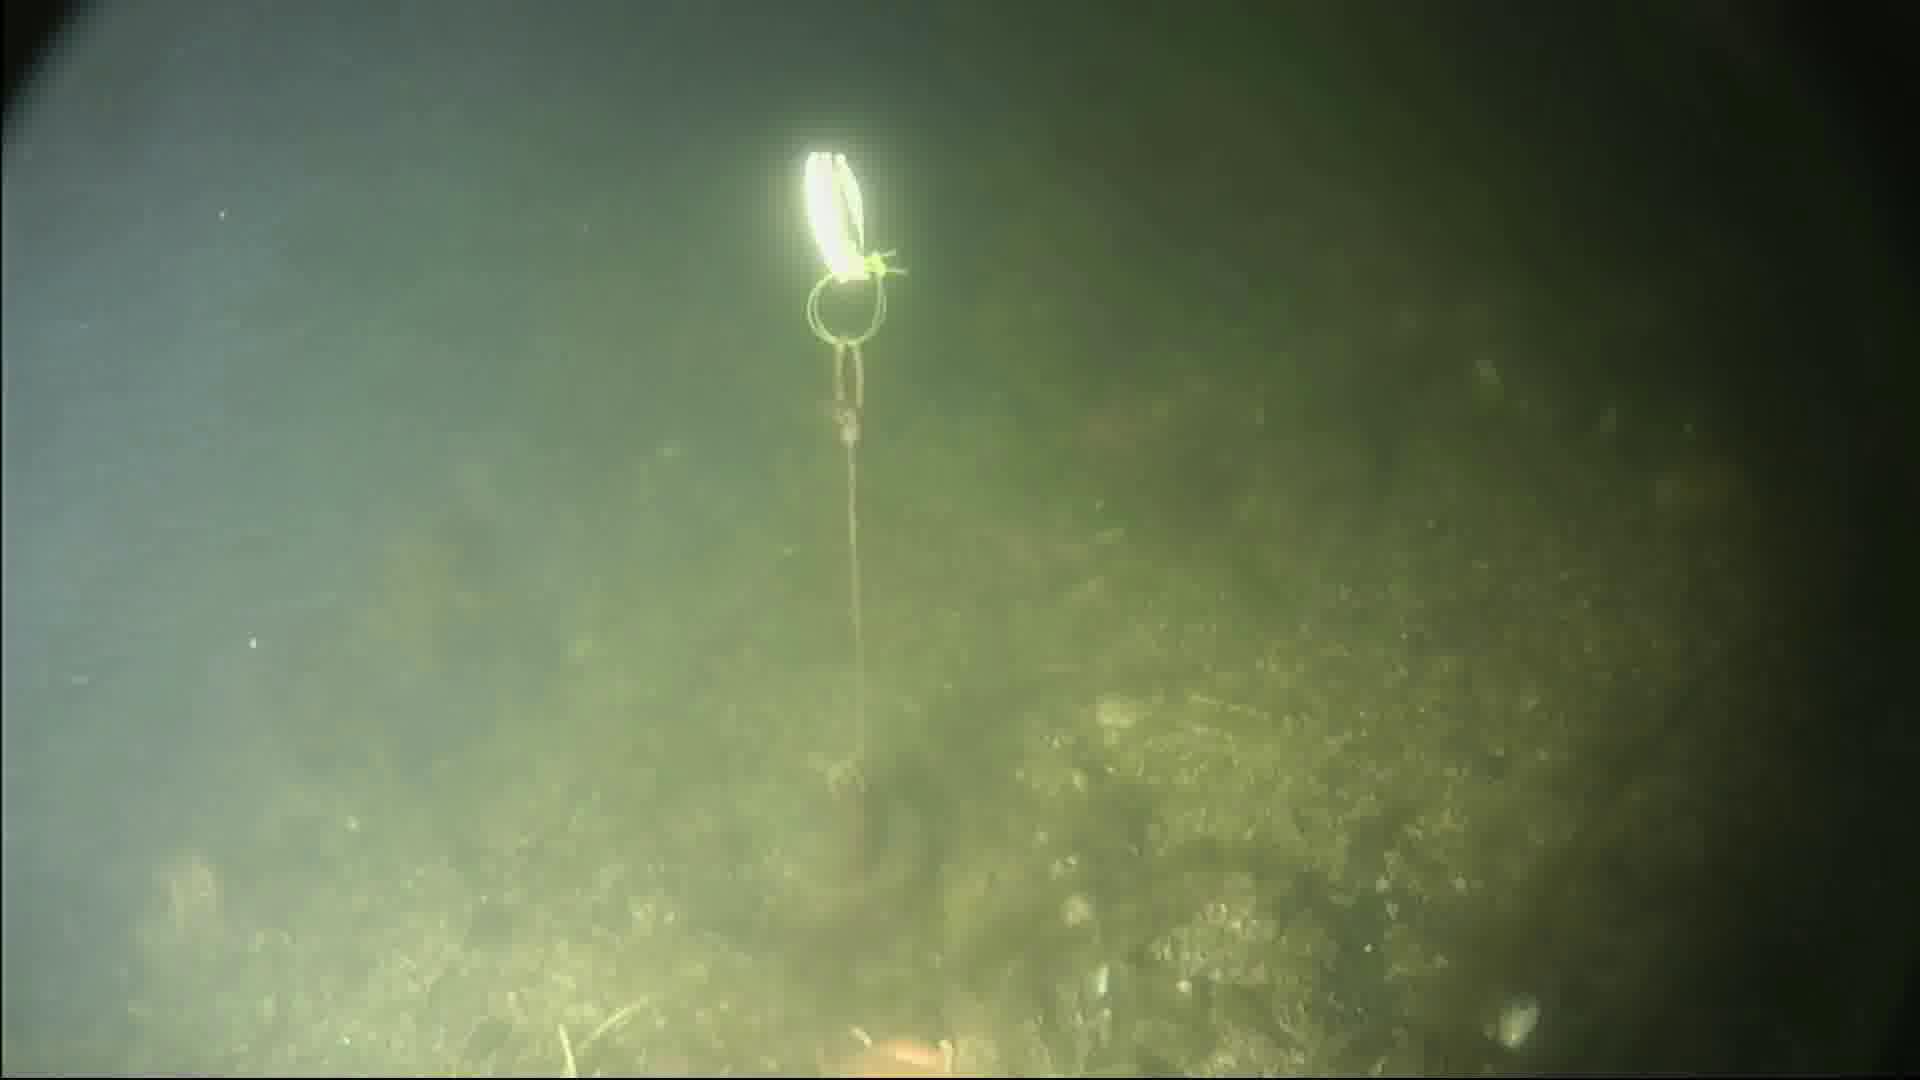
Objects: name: starfish